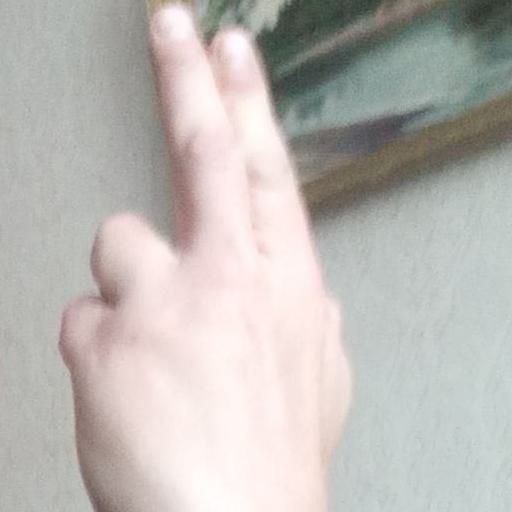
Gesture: two_up_inverted